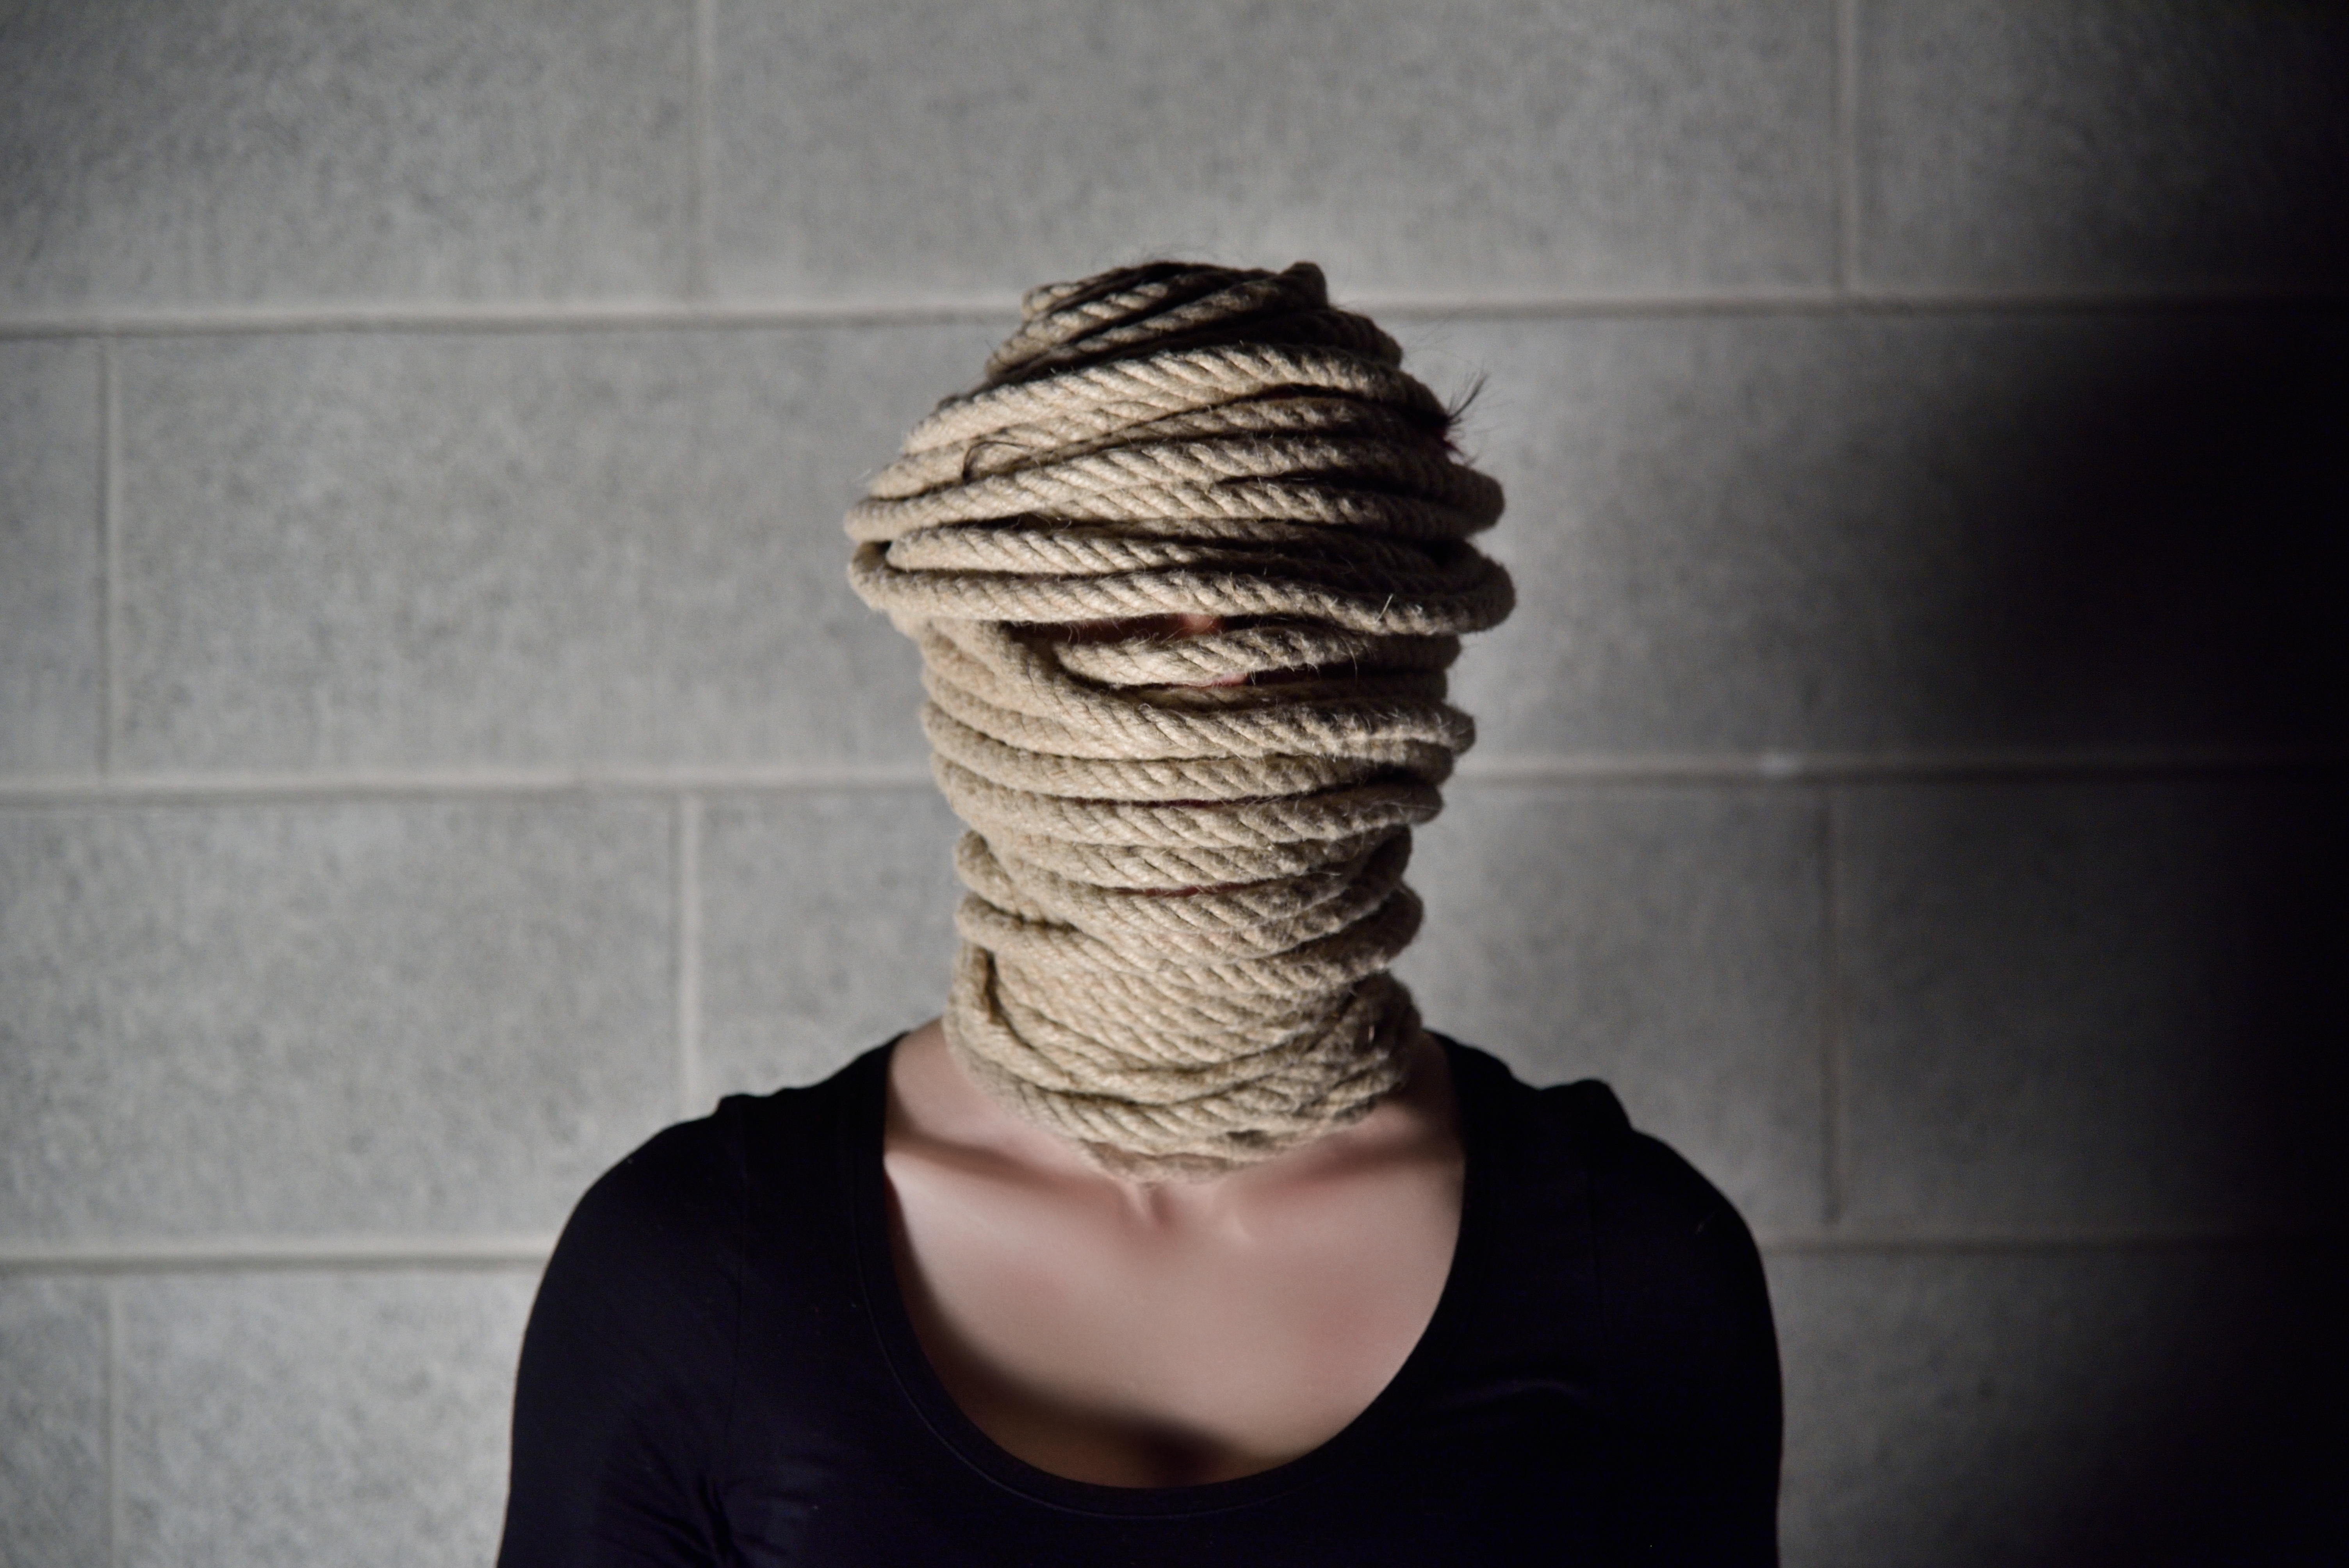
rope, girl, woman, hair, wall, gray, hat, clothing, headgear, hairstyle, cap, head, bricks, anxiety, fashion accessory